Pacifism in the United States

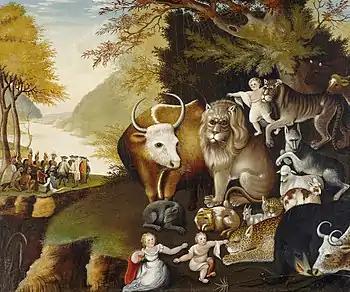
"The Peaceable Kingdom" by Edward Hicks

Pacifism has manifested in the United States in a variety of forms (such as peace movements), and in myriad contexts (such as opposition to the Civil War and to nuclear weapons). In general, it exists in contrast to an acceptance of the necessity of war for national defense. Pacifism in the United States has been extremely influential in American politics, with public opposition to war impacting US politics and being championed by various organizations and authors.